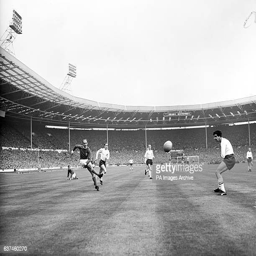
fires a shot at goal watched by soccer player and football player